Ramat Eshkol

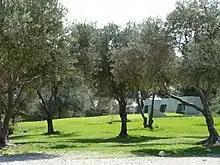
Ammunition Hill park

Israel Levitt of the Israel Defense Forces Engineering Corps cleared the mines on what is now Etzion Gaver street. Levitt, also a trained architect, designed the first buildings there. In January 1970, the first occupants moved in. There were no roads, and the nearest bus was on Shmuel Hanavi. The first minyan was held in an air raid shelter on Etzion Gaver street, before the completion of a synagogue.